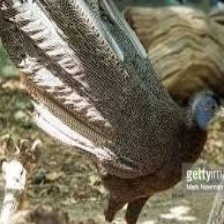
Species: GREAT ARGUS
Scientific name: ARGUSIANUS ARGU